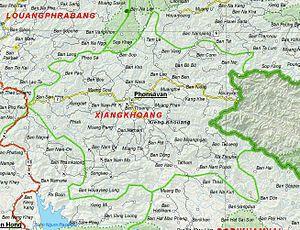
La province de Xieng Khouang est une province du nord-est Laos. Cette région a été la plus bombardée pendant la guerre du Viêt Nam. On y trouve notamment la Plaine des Jarres, important site archéologique.
Vincent L'Hénoret, nommé Visant Enored en breton, sa langue maternelle, né le 12 mars 1921 à Pont-l'Abbé et mort assassiné le 11 mai 1961 à Ban Na Thoum au Laos, est un prêtre catholique français de la congrégation des Oblats de Marie-Immaculée, missionnaire au Laos, reconnu comme martyr et bienheureux par l'Église catholique. Sa béatification a eu lieu le 11 décembre 2016 avec seize autres martyrs du Laos, dont dix Français.